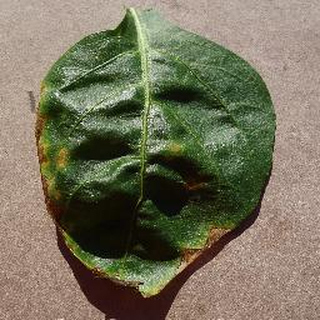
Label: bell_pepper_bacterial_spot